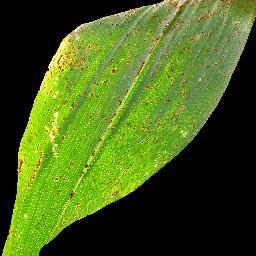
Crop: corn
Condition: (maize)_common_rust